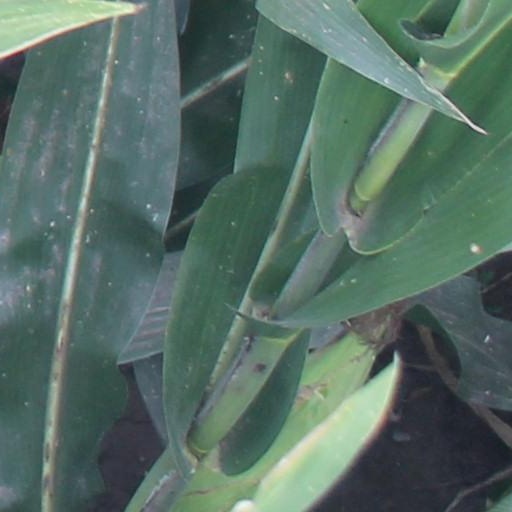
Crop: maize; corn